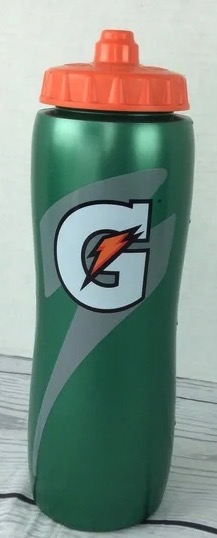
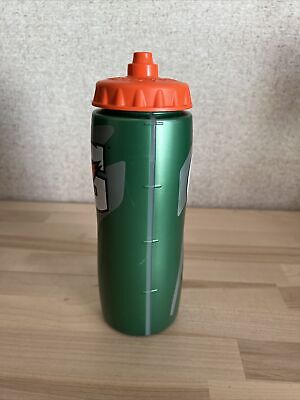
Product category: misc
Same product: yes